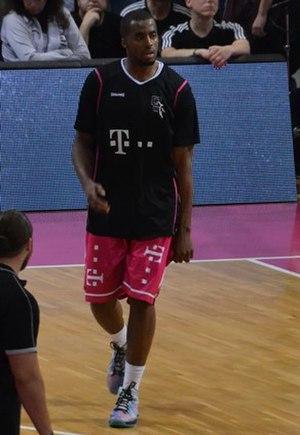
Jamel McLean, né le 14 avril 1988, à New York, aux États-Unis, est un joueur américain de basket-ball. Il évolue aux postes d'ailier fort et de pivot.